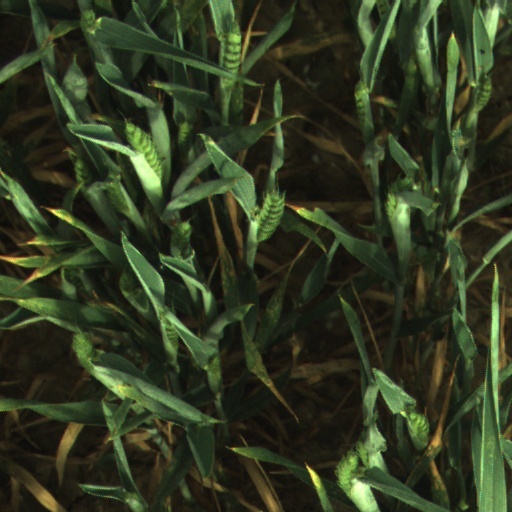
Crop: wheat